Göttingen

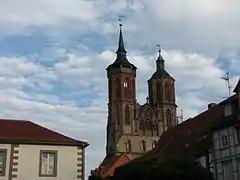

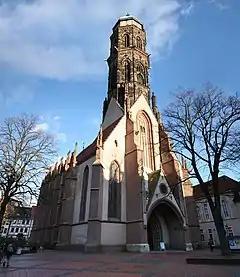

The 14th and 15th centuries thus represent a time of political and economic power expansion, which is also reflected in the contemporary architecture. The expansion of the St. Johannis Church to a Gothic hall church began in the first half of the 14th century. As of 1330, a Gothic structure also replaced the smaller St Nikolai Church ("St. Nicholas's"). After completion of the work on St John's Church, the rebuilding of St James's Church was begun in the second half of the 14th century. The original, smaller church that preceded this building was probably initiated by Henry the Lion or his successor, and functioned as a fortress chapel to the city fortress that lay immediately behind it. The representative old town hall was built between 1366 and 1444.